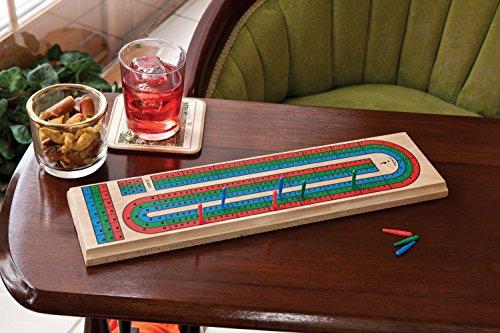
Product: Mainstreet Classics Traditional Wooden Cribbage Board Game Set
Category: Toys & Games | Games & Accessories | Board Games
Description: Traditional three-person cribbage board, perfect for playing friends or family while traveling and easy to store.
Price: $9.96